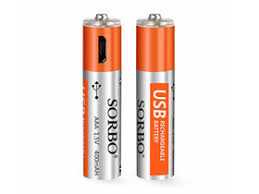
Waste category: battery